UNIVAC 1100/2200 series

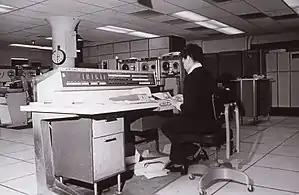
A Univac 1108 used to process the 1970 United States census

The 1108 was introduced in 1964. Integrated circuits replaced the thin-film memory that the UNIVAC 1107 used for register storage. Smaller and faster cores, compared to the 1107, were used for main memory.